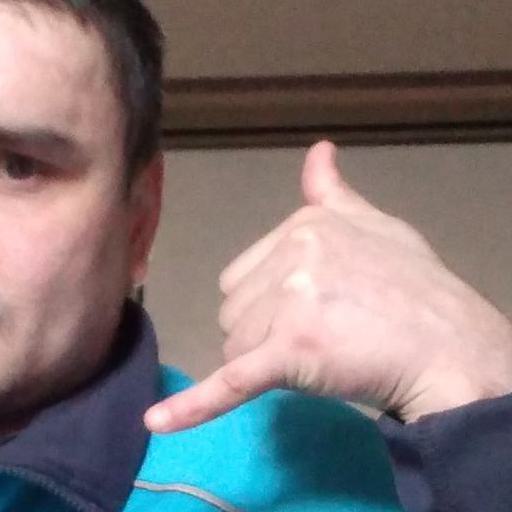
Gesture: call